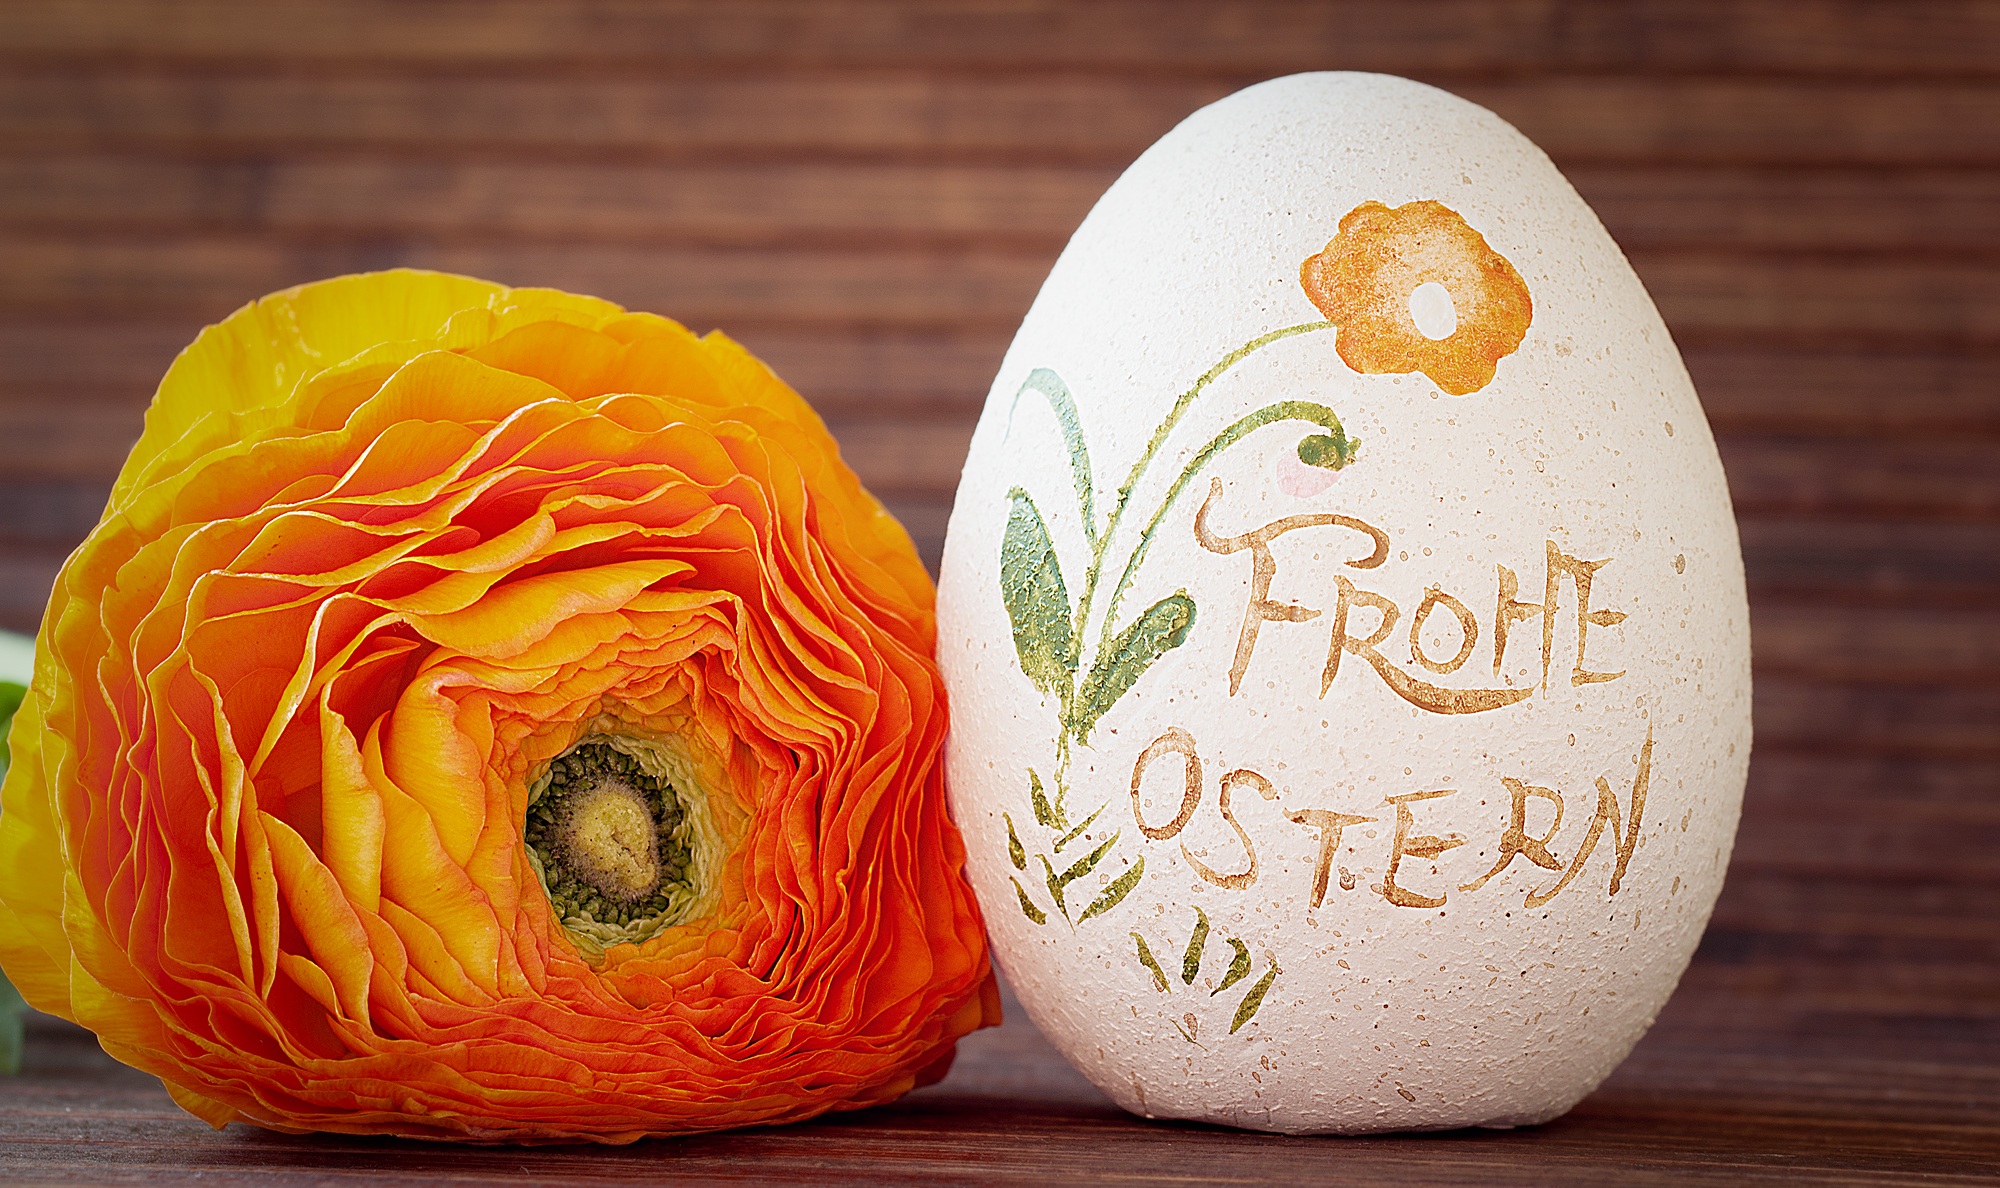
flower, orange, food, produce, pumpkin, close, egg, deco, art, carving, ranunculus, easter egg, happy easter, deco ei